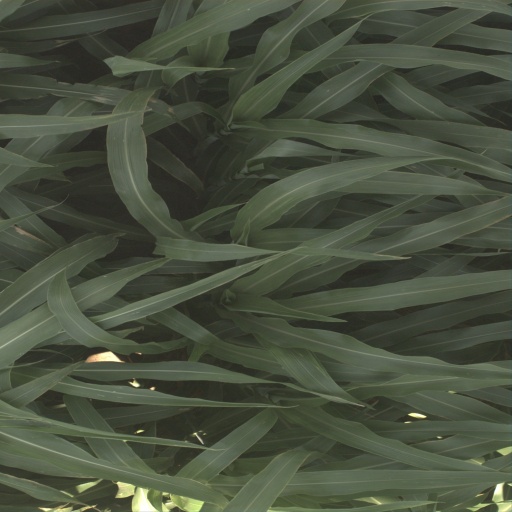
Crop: sorghum